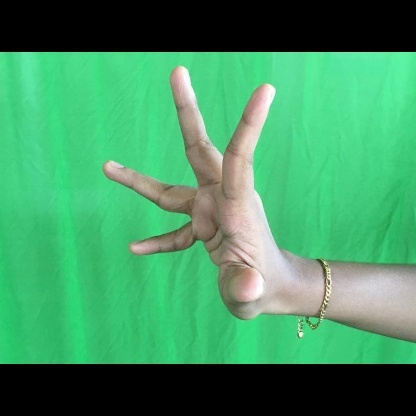
Mudra: Alapadmam